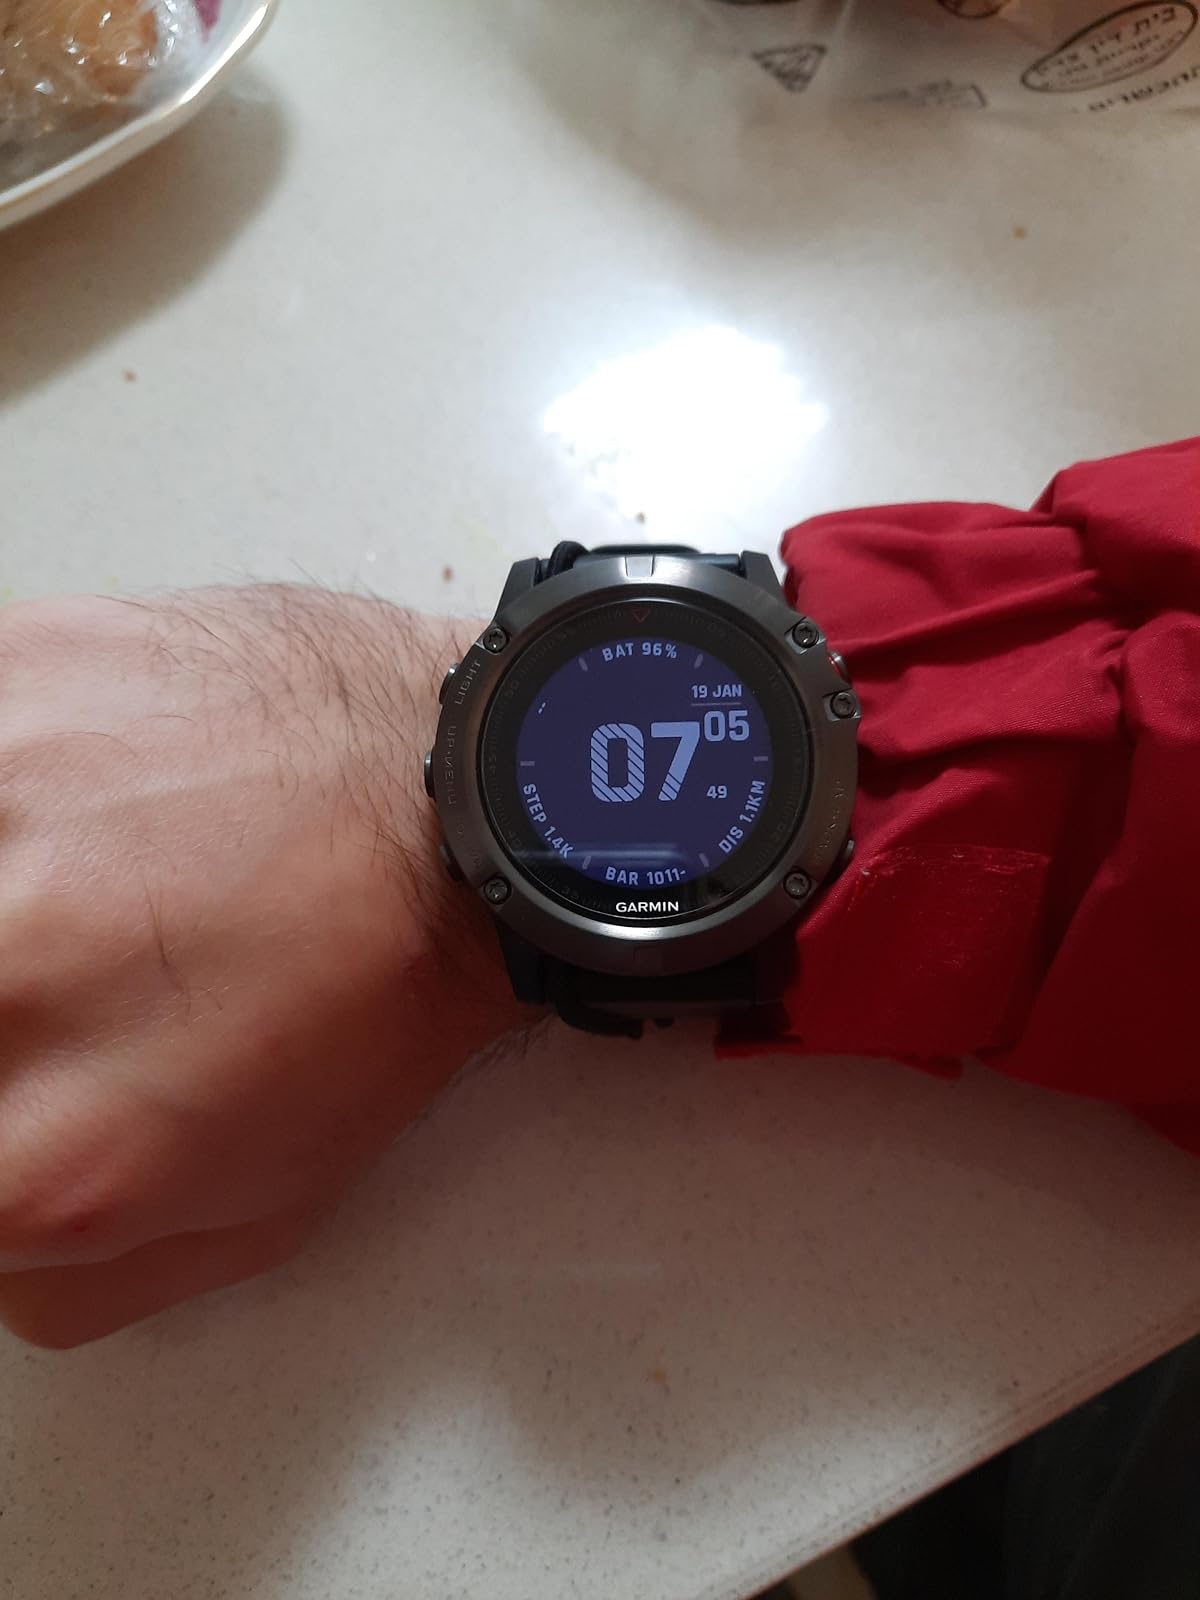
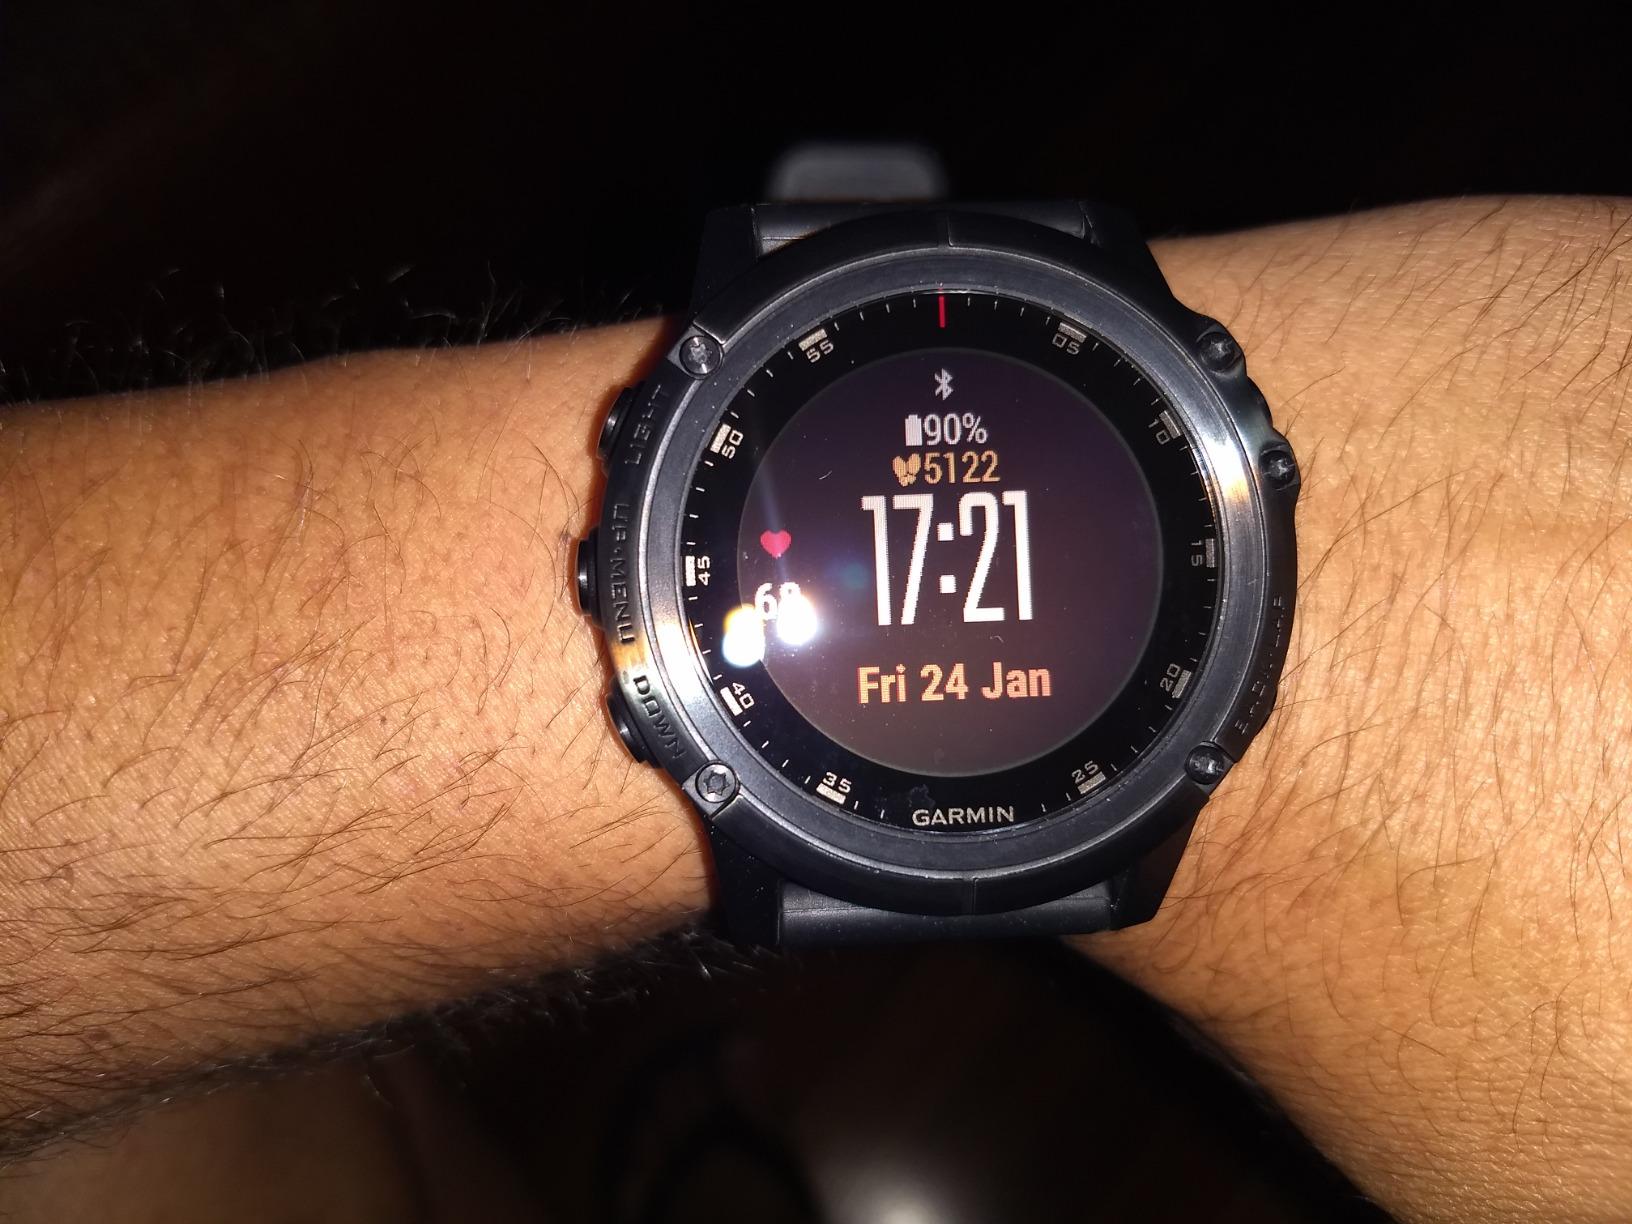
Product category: smartwatch
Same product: yes